Camulodunum

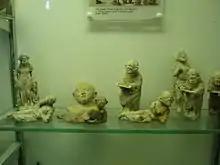
Figurines from a child's burial, pre-60/1

The legionary fortress was larger than a standard "castrum", and included a large annex on its north-east side. It was protected by a large palisaded ditch and wall (Roman military "Vallum" and "Fossa"), along with new earthwork ditch and rampart defences, built to supplement the existing native defences. One of these was around the Sheepen site, which became the main Roman port for the fortress and later for the town, with another military river port at Fingringhoe. Archaeological excavations in 2008–2009 revealed that the Roman Sheepen site was more extensive than previously thought, and had a network of gravelled roads and timber-buildings, some of which contained timber-lined basements. A wooden paddle for a coracle was found preserved at the site. The fortress had two main metalled roads, a north–south "via principalis" and an east–west "via praetoria", as well as a "via sagularis" around the inside of the defensive walls. Along the roads leading out of the fortress settlements known as vici developed, home to native Britons who served the Roman garrison. The interior of the fortress consisted of long barrack blocks able to hold groups of eighty soldiers, known as a Century, with a large room for a centurion at one end of each block. Larger buildings for military Tribunes have been excavated in the centre of the fort The walls of the military buildings were built on mortared plinths called "opus caementicium", with wooden and daub walls faced with keyed plaster. Roman military equipment and weapons have been found from the fortress, including swords, armour and harness fittings.